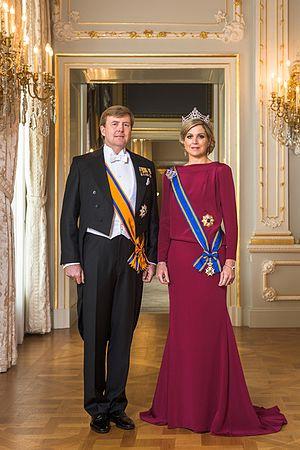
Cet article concerne la politique aux Pays-Bas. Les institutions politiques néerlandaises, alimentées par de multiples partis politiques, reposent sur la Constitution des Pays-Bas. Les Pays-Bas sont une monarchie constitutionnelle depuis 1815, une république entre 1581 et 1806 et occupés par la France de 1806 à 1815.